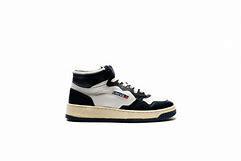
Brand: Autry
Model: Action Shoes Autry Action Medalist 1 Mid